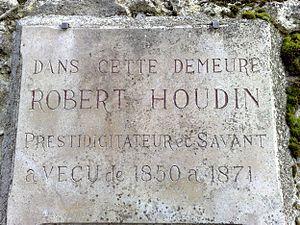
Plaque Robert Houdin
Saint-Gervais-la-Forêt est une commune française située dans le département de Loir-et-Cher, en région Centre-Val de Loire.